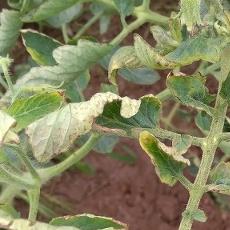
Crop: Tomato
Condition: virosis-d